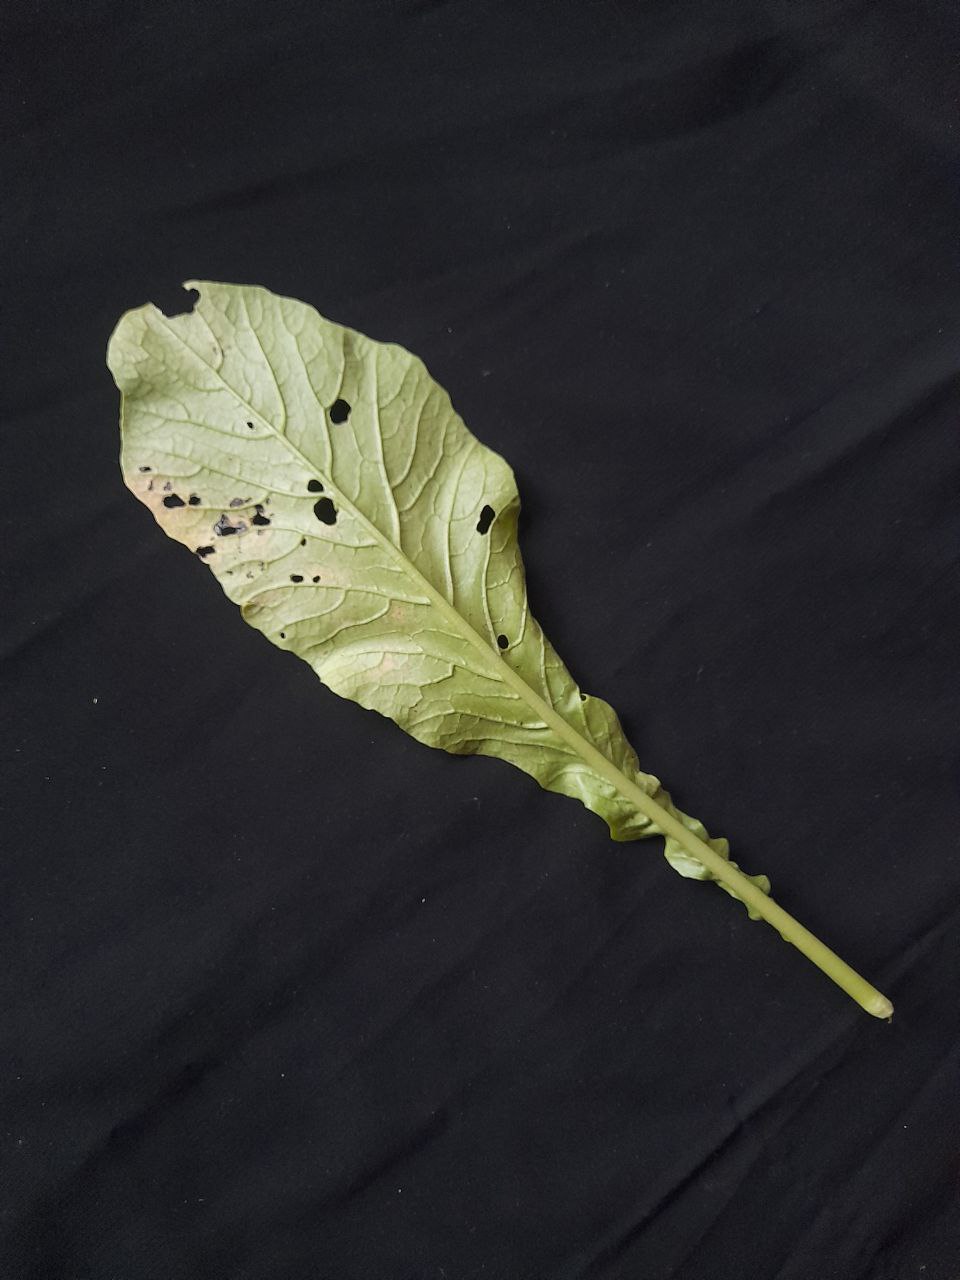
Label: flea beetle